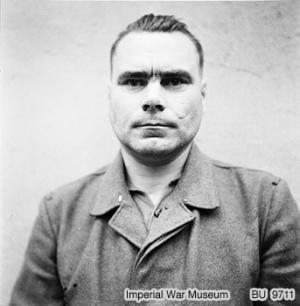
Josef Kramer était un SS-Hauptsturmführer, commandant dans plusieurs camps de concentration. Il a aussi commandé une partie du camp d’extermination d’Auschwitz. Surnommé la « Bête de Belsen » par les déportés, il compte parmi les criminels nazis dont la cruauté et le sadisme sont les plus célèbres.